Hillfort of Otzenhausen

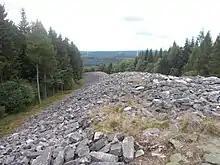
The remains of the walls

The Celtic hill fort of Otzenhausen is one of the biggest fortifications the Celts ever constructed.